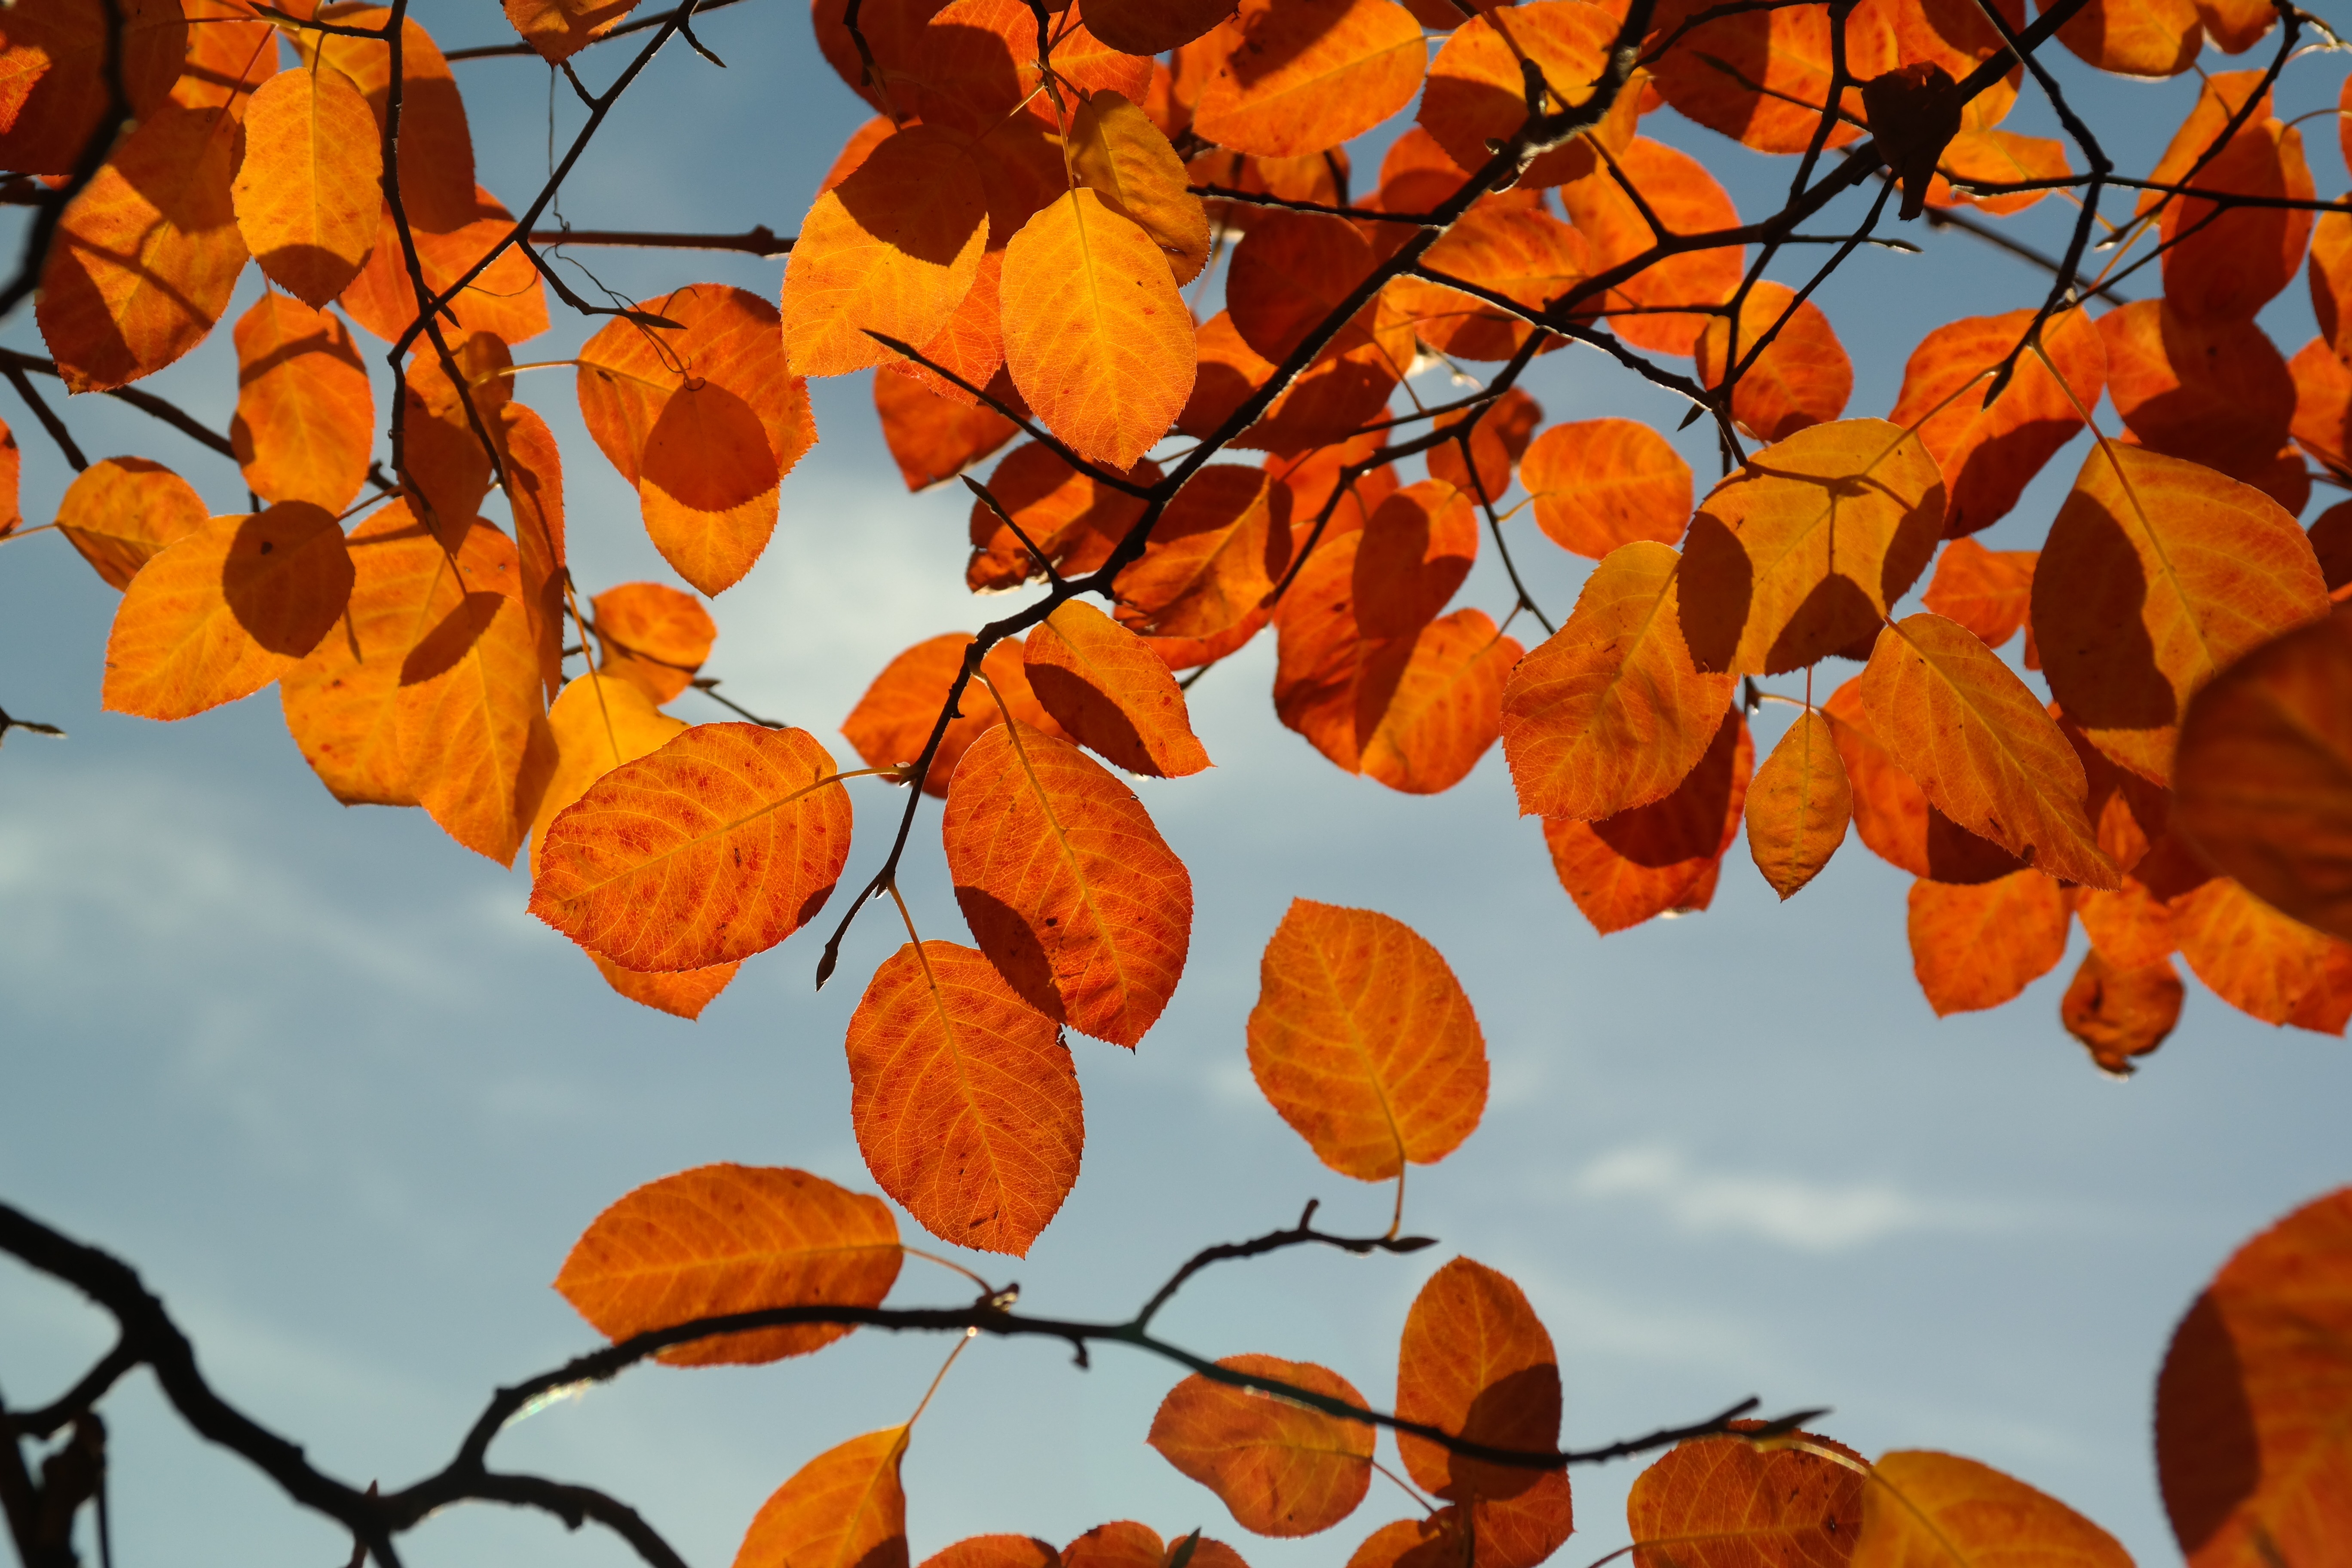
tree, nature, branch, light, plant, sunlight, leaf, flower, petal, bush, orange, red, color, autumn, colorful, season, leaves, transience, deciduous, autumn leaf, time of year, fall foliage, autumn colours, amelanchier, flowering plant, autumn light, rose family, maidenhair tree, blood red, rosaceae, woody plant, land plant, common rock pear, amelanchier ovalis, common amelanchier, rock medlar, edelwei shrub